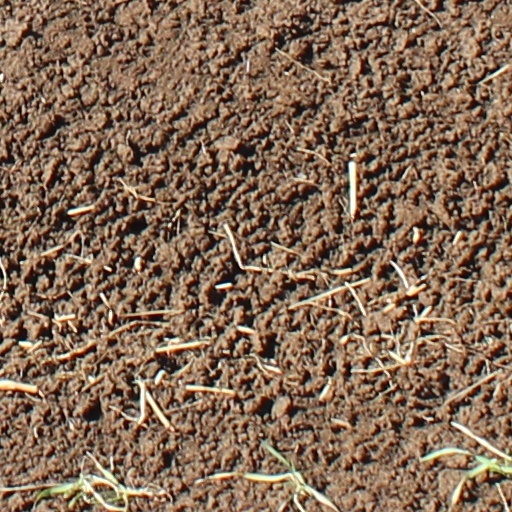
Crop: wheat